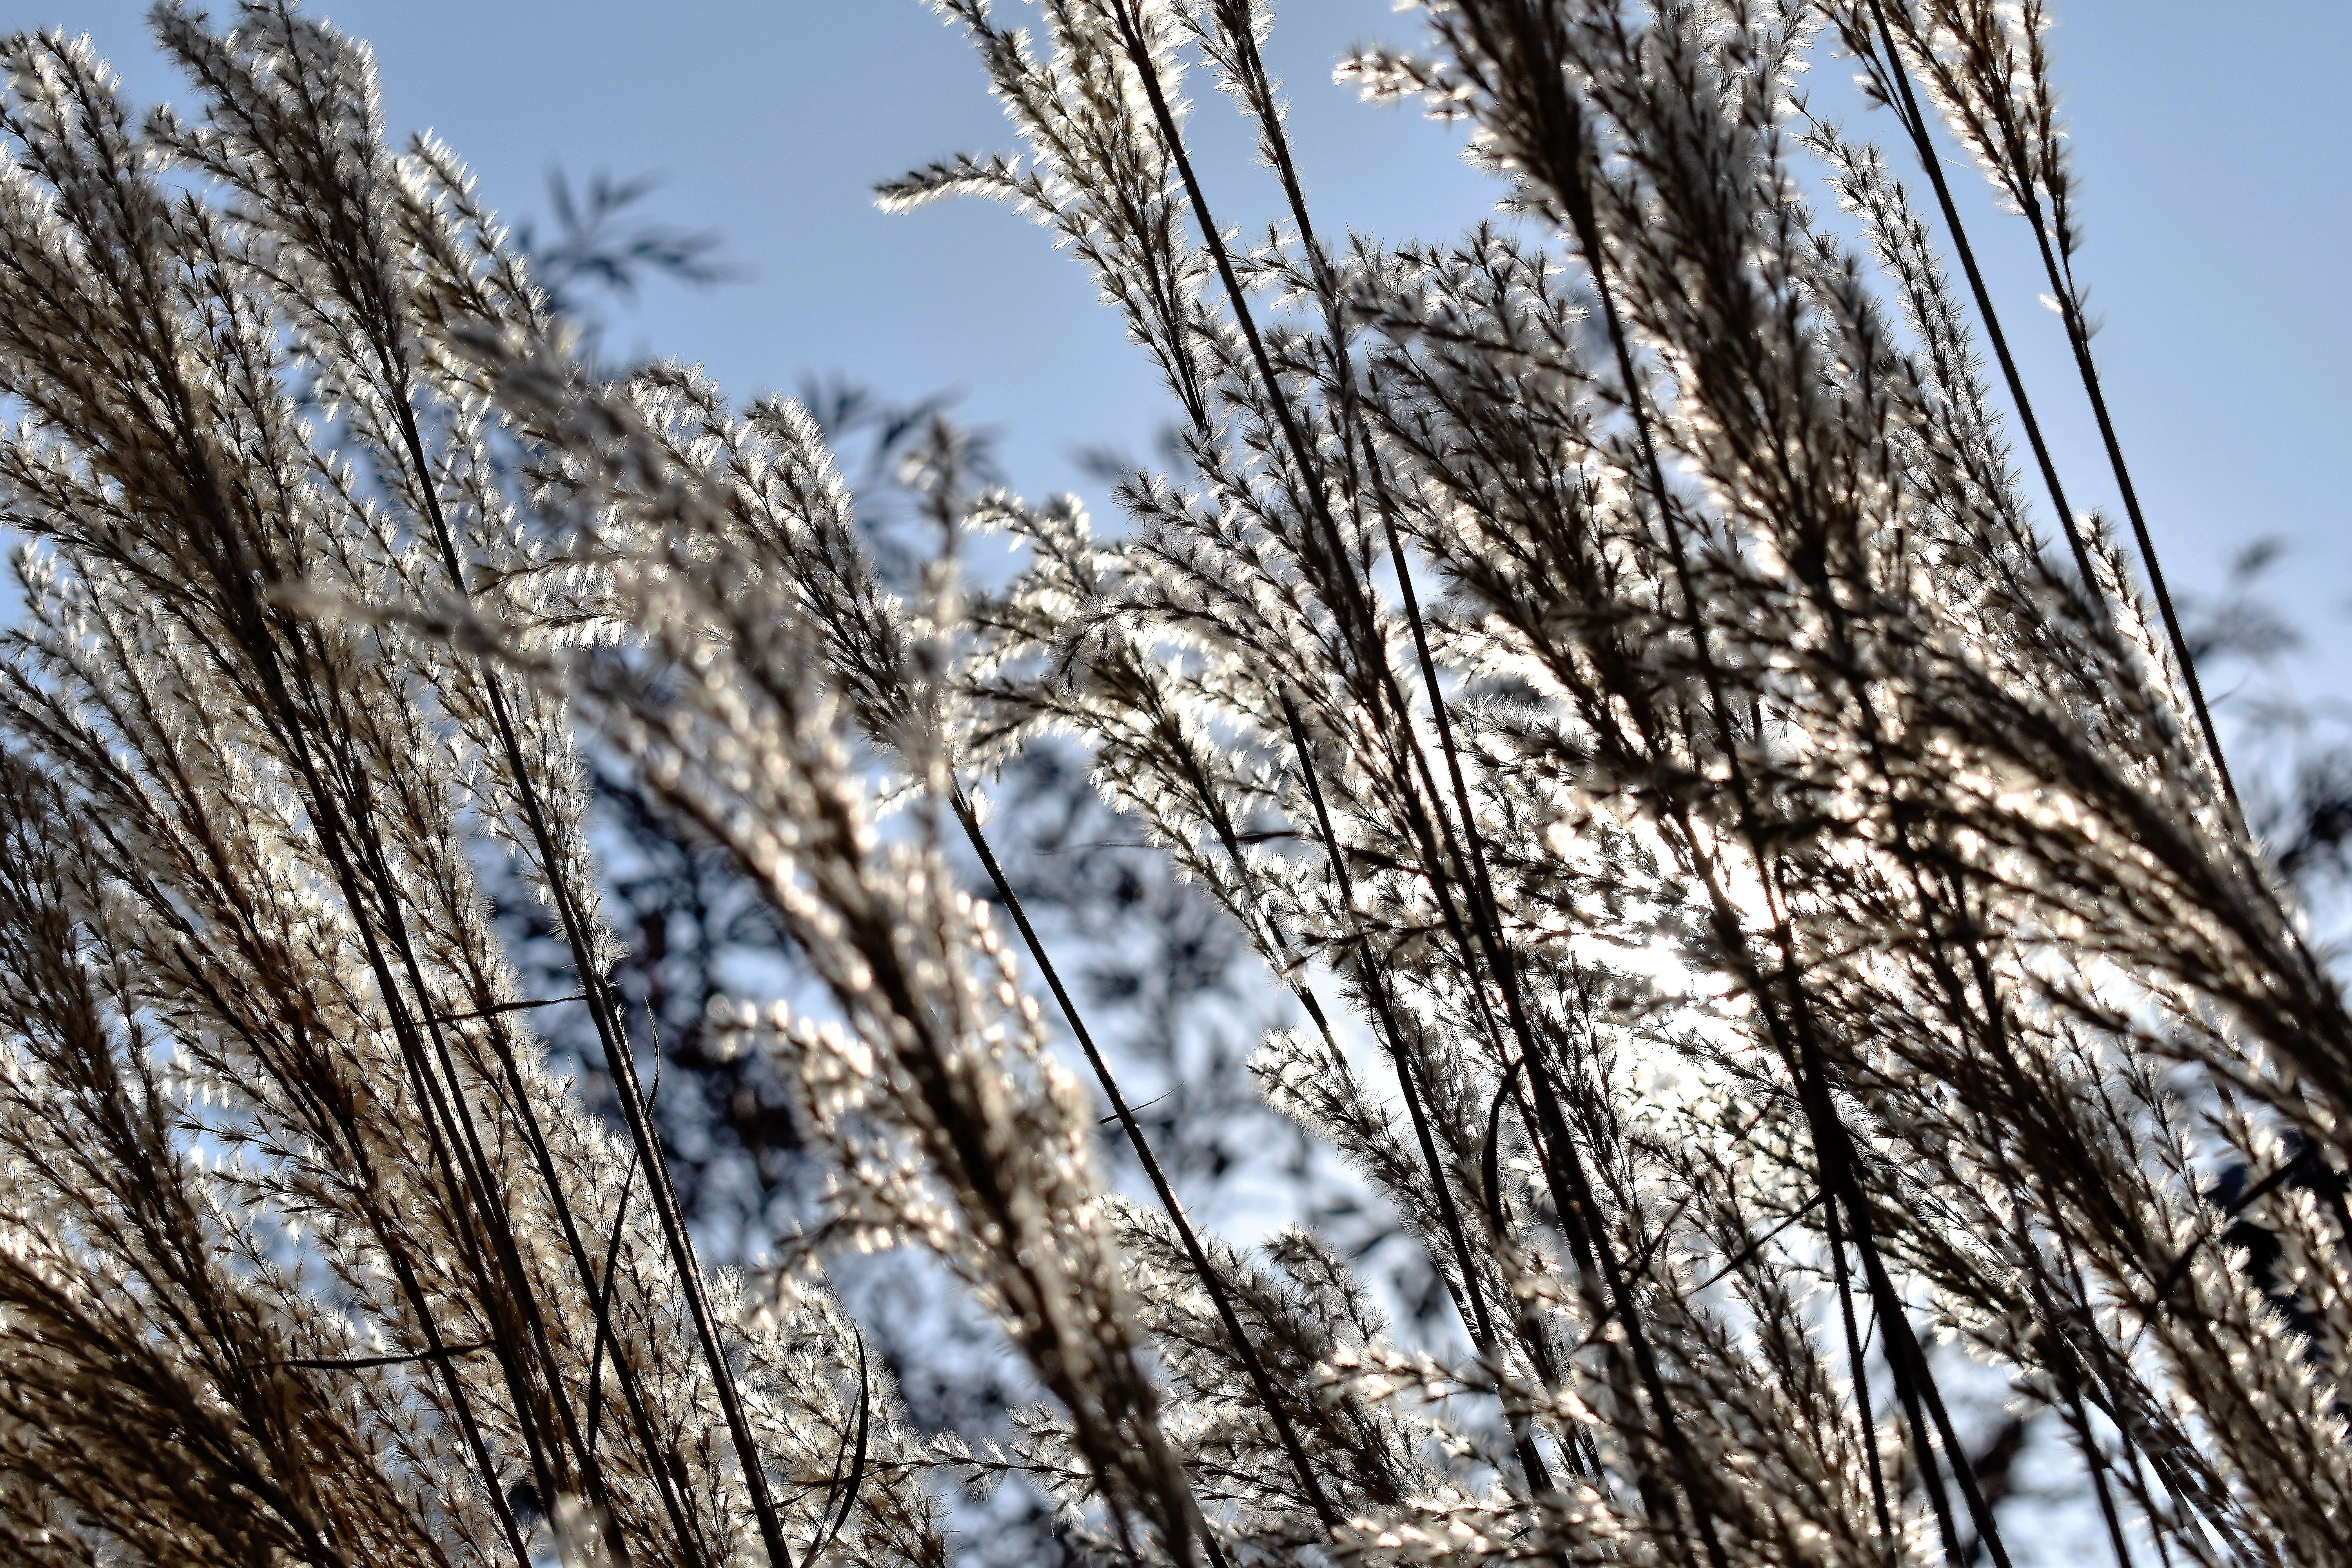
tree, nature, forest, grass, branch, snow, winter, plant, sky, sunlight, wind, frost, weather, close, season, flowers, blade of grass, background, spruce, habitat, freezing, grasses, back light, stengel, grass family, woody plant